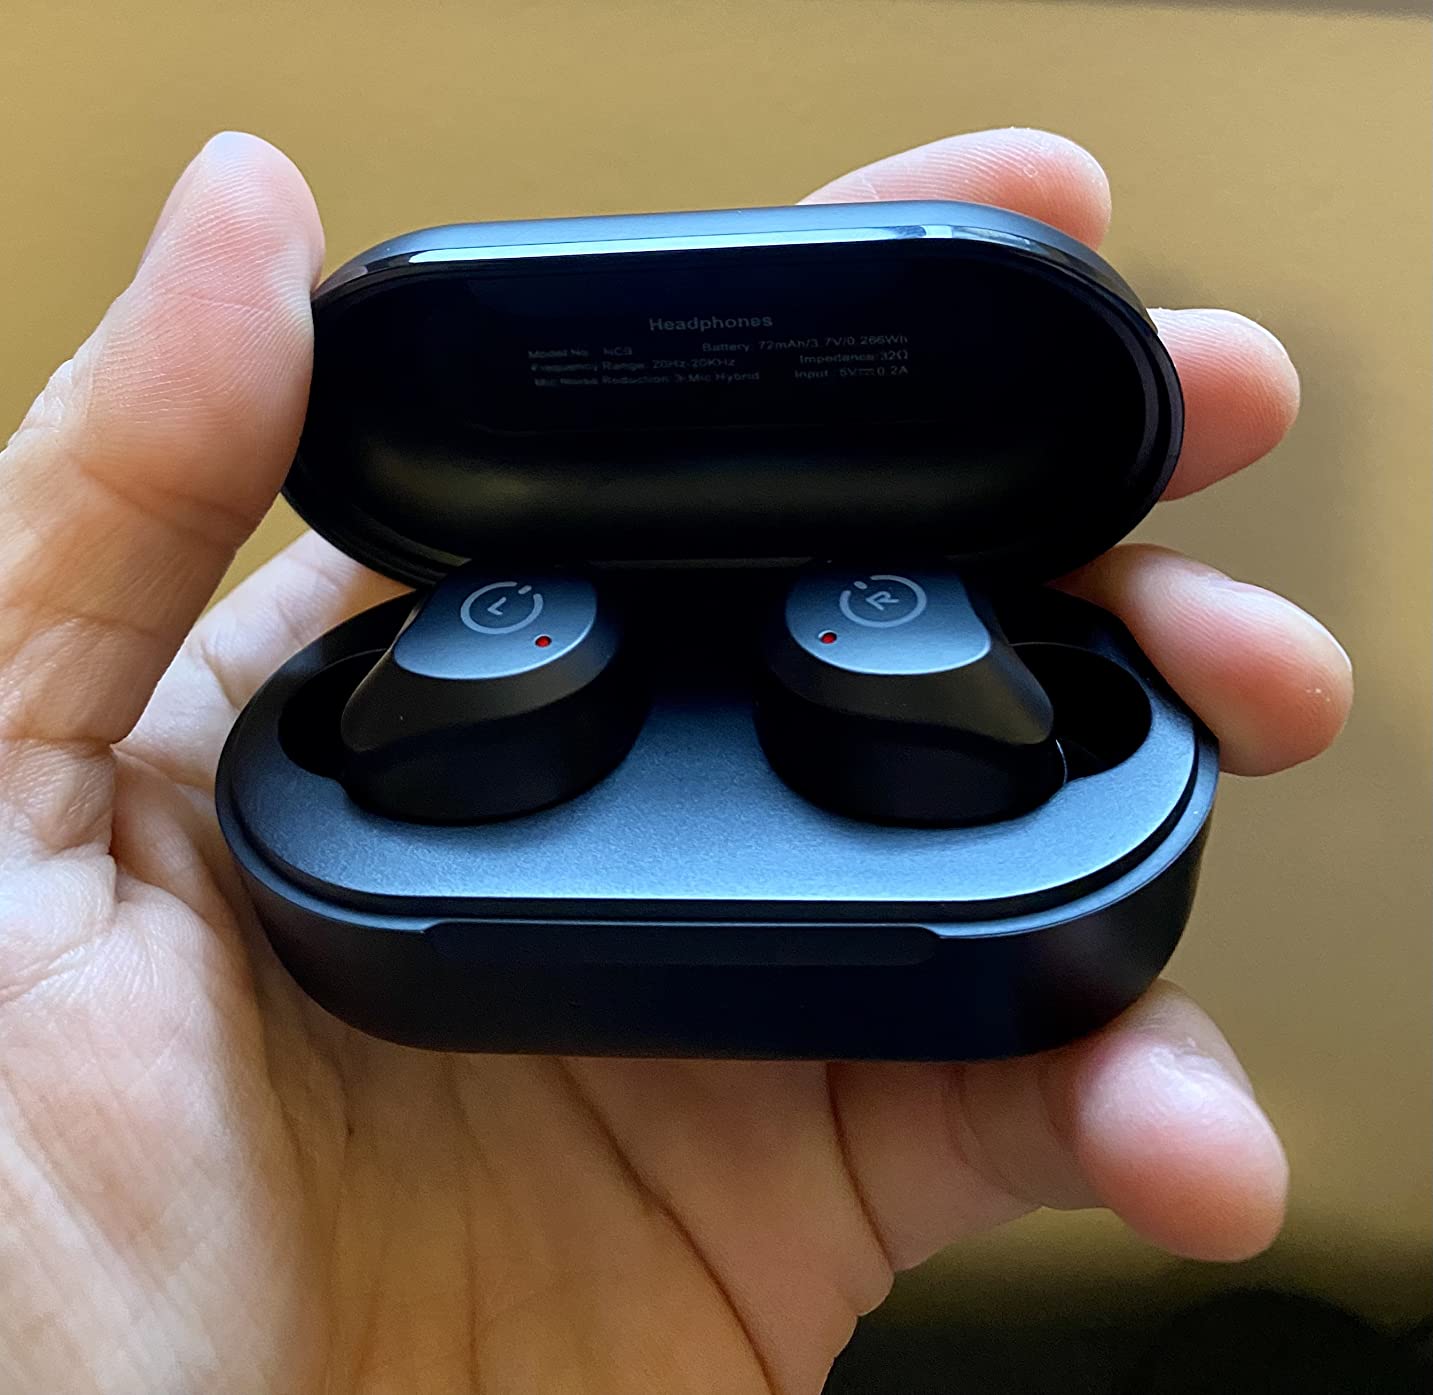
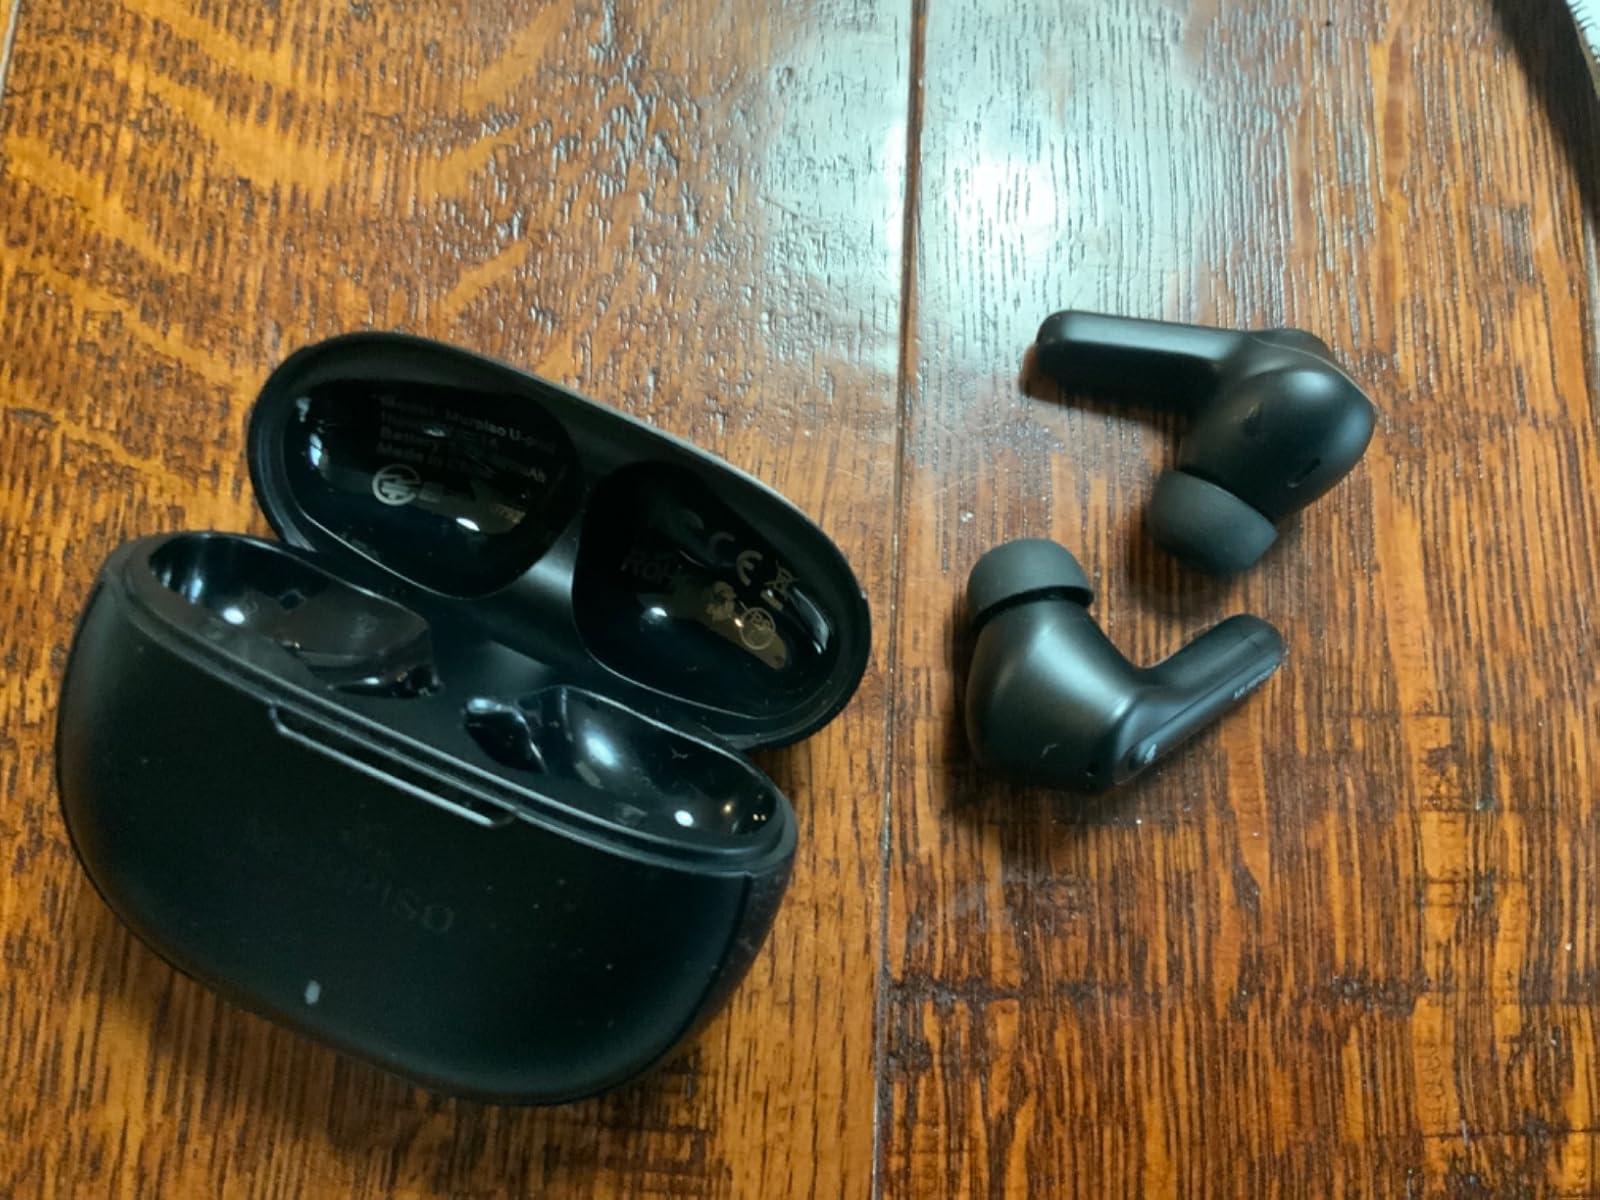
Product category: earbuds
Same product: no